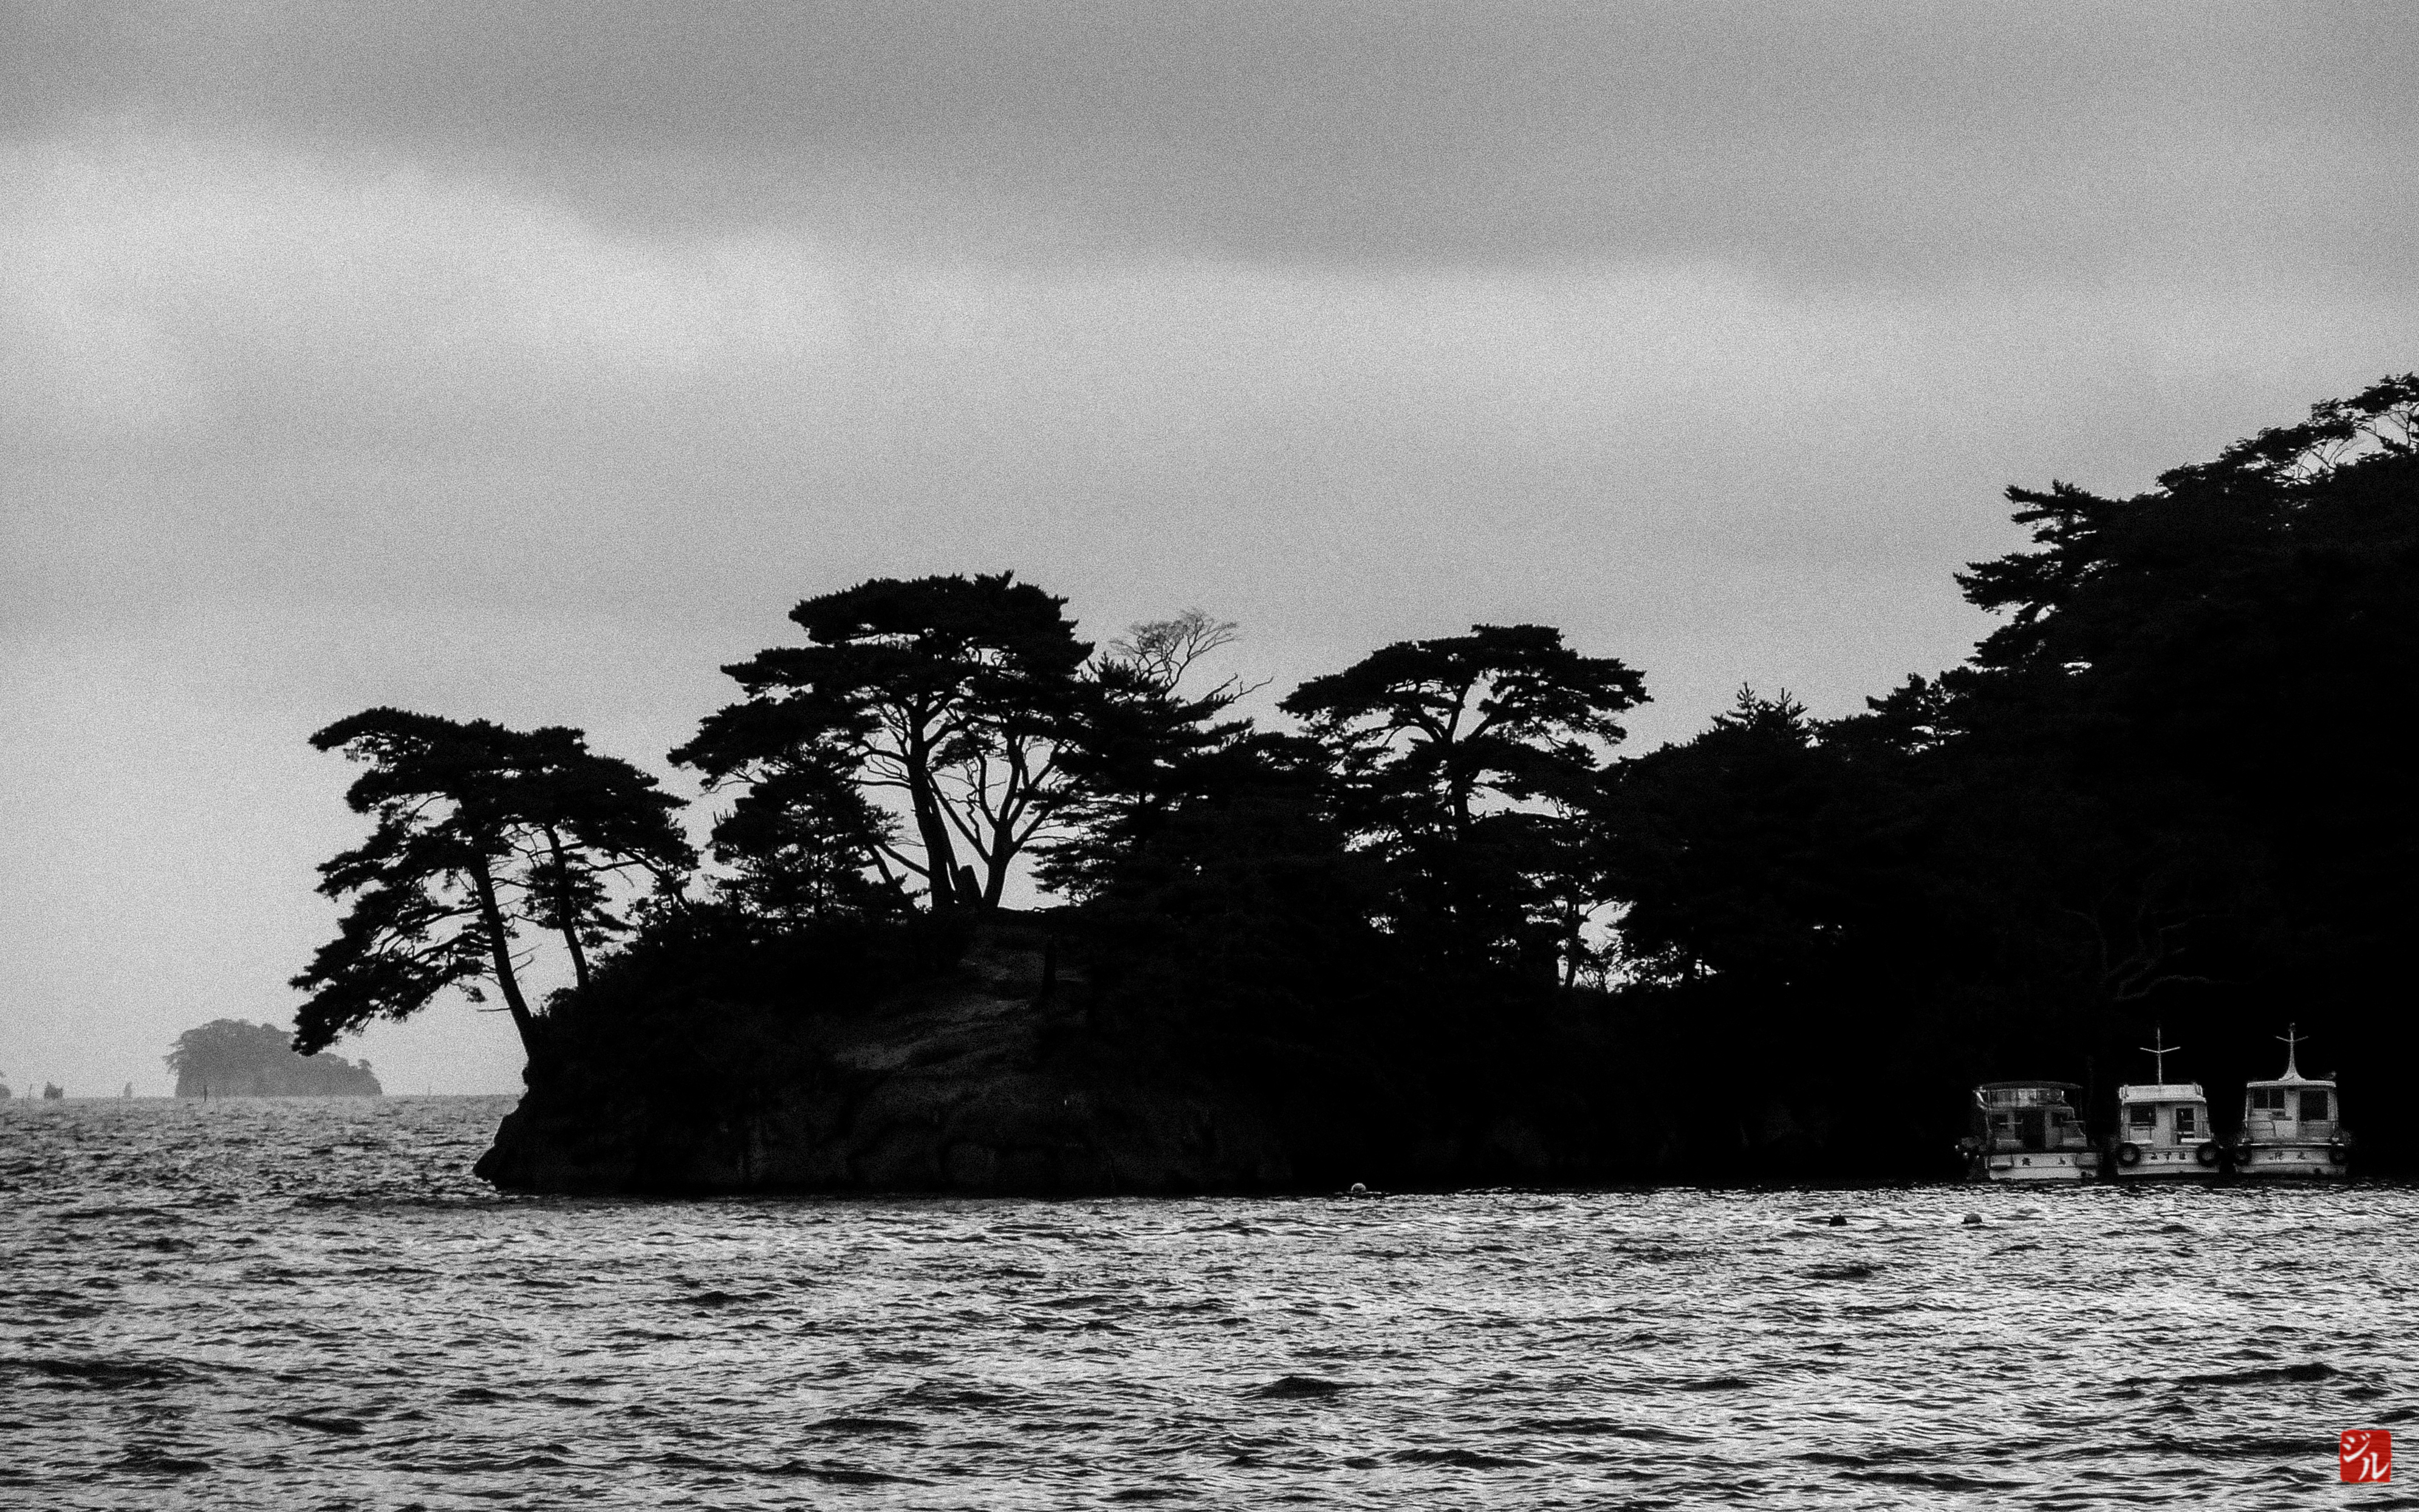
sea, coast, tree, nature, horizon, cloud, black and white, sky, photography, dusk, reflection, vehicle, darkness, black, monochrome, cool image, monochrome photography